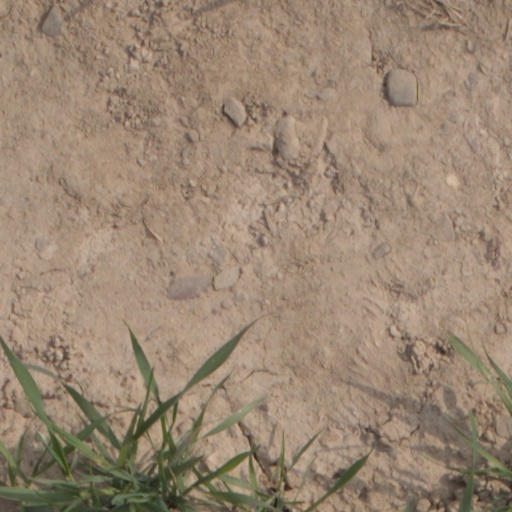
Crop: wheat